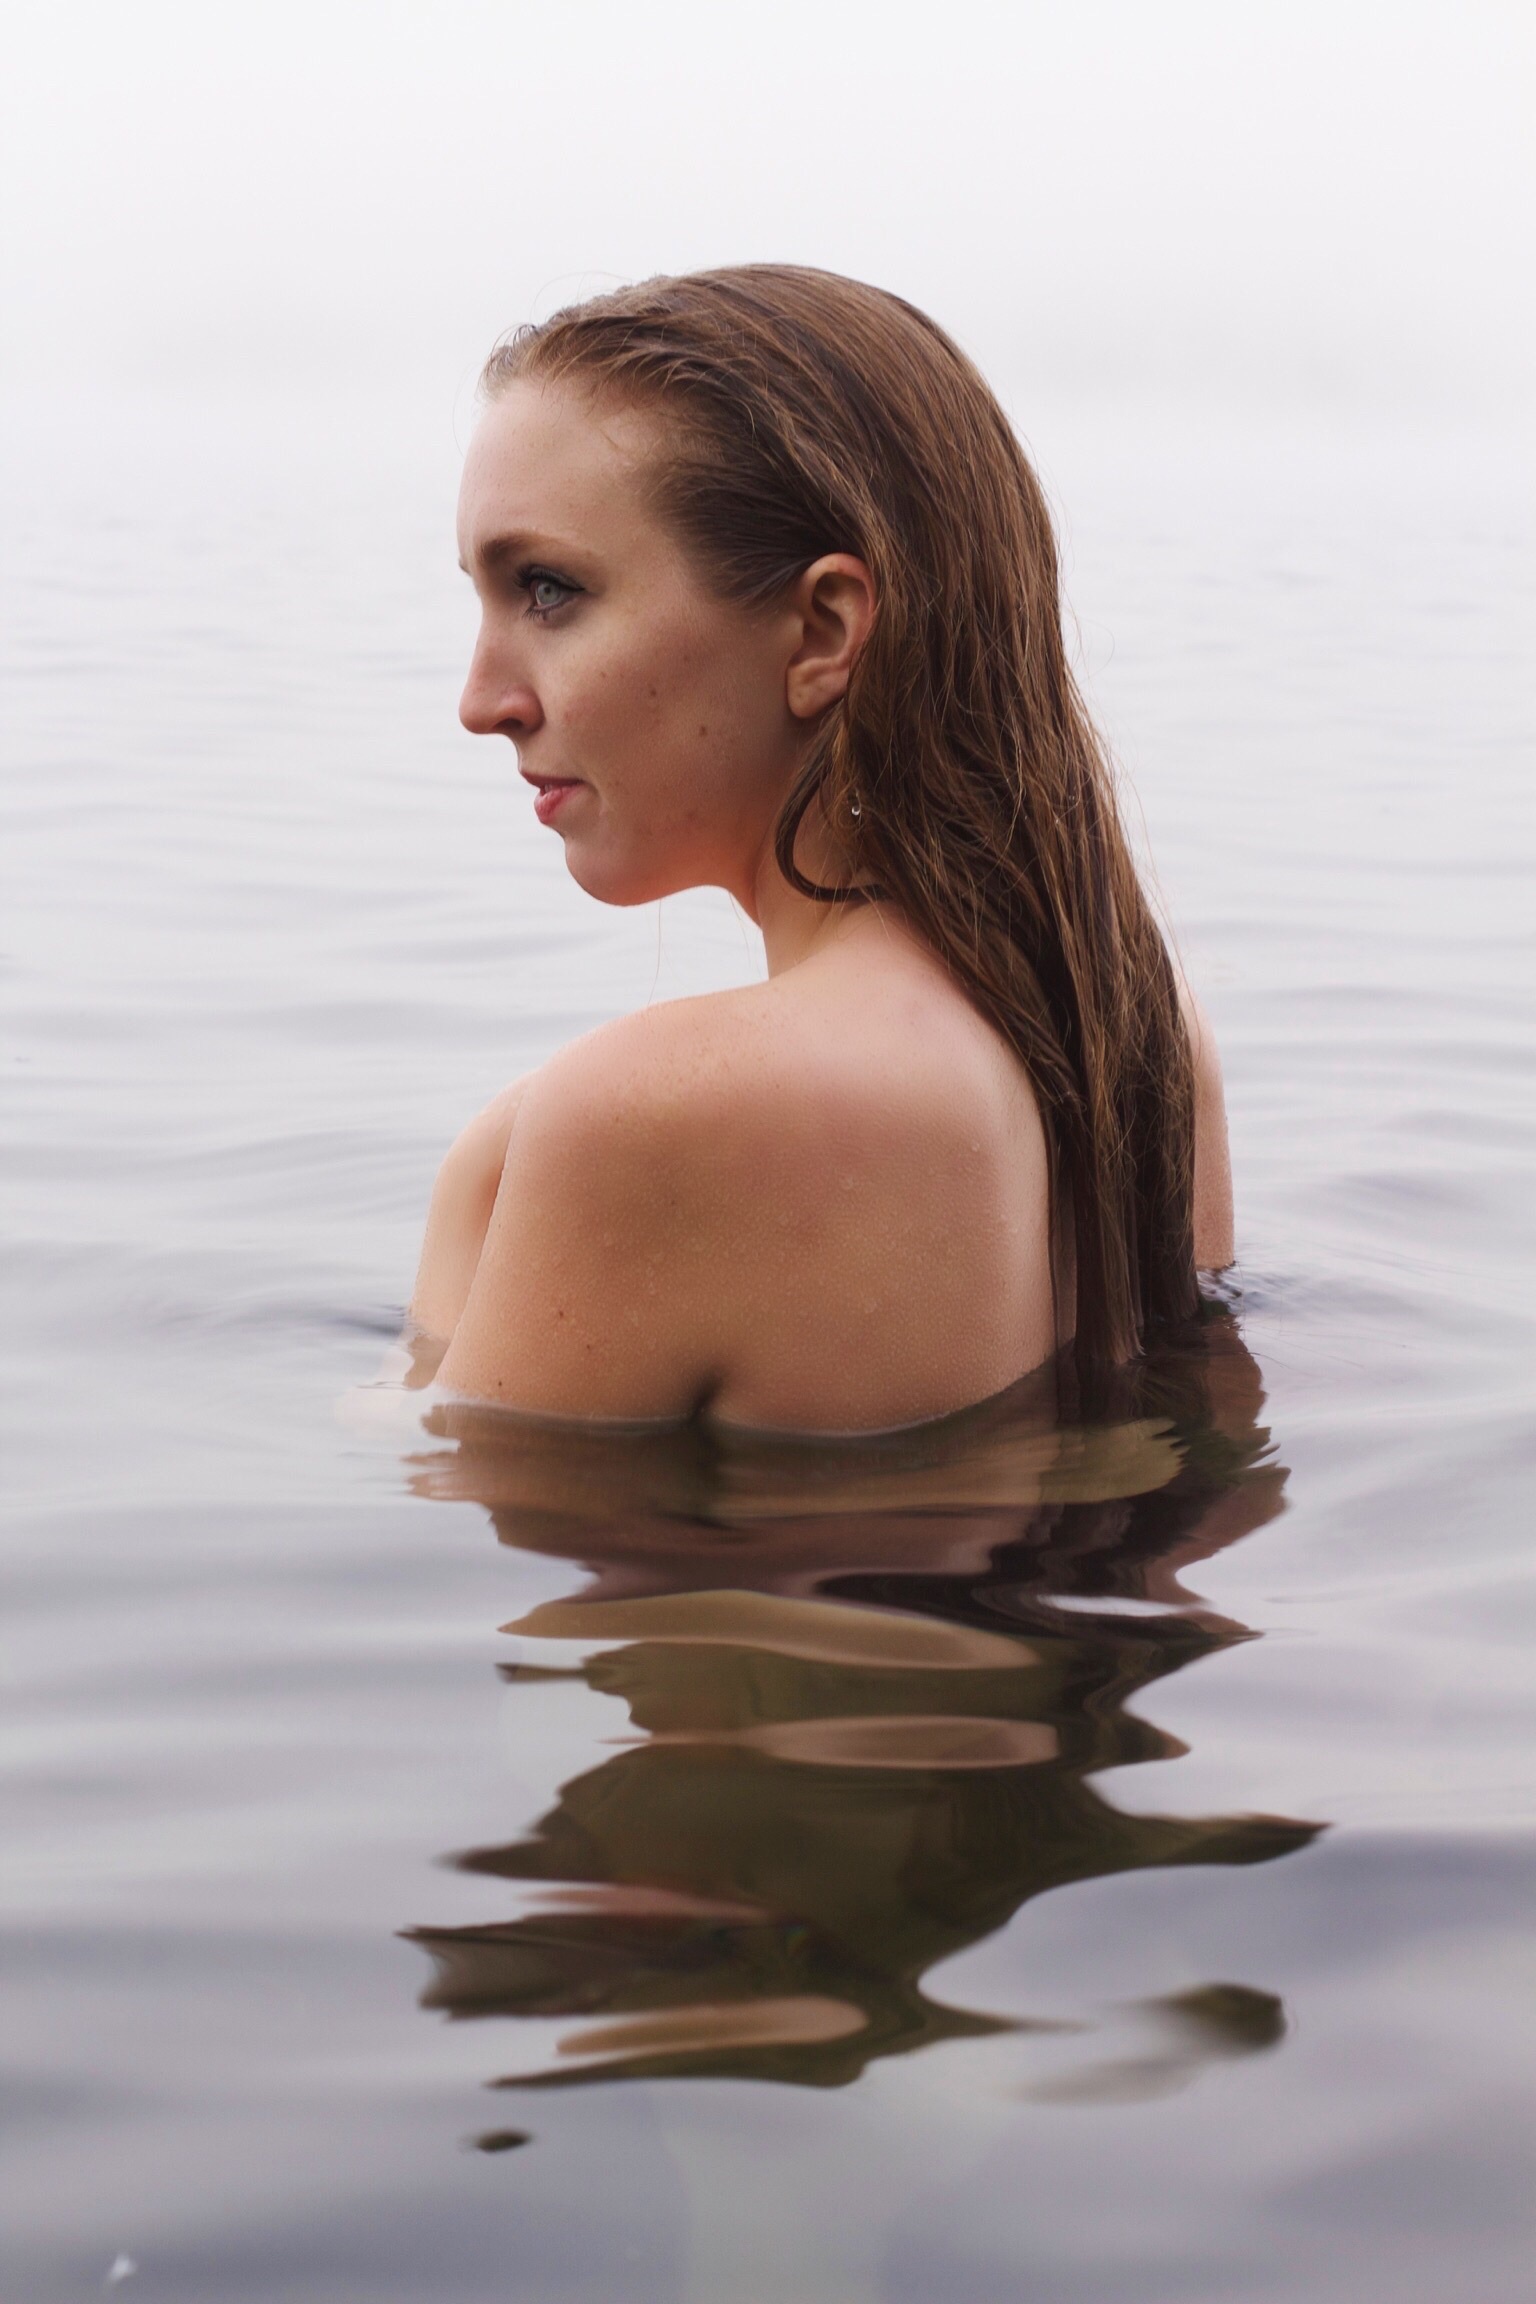
hand, person, girl, woman, hair, photography, portrait, model, reflection, romance, bride, hairstyle, long hair, dress, photograph, skin, beauty, interaction, photo shoot, portrait photography, art model